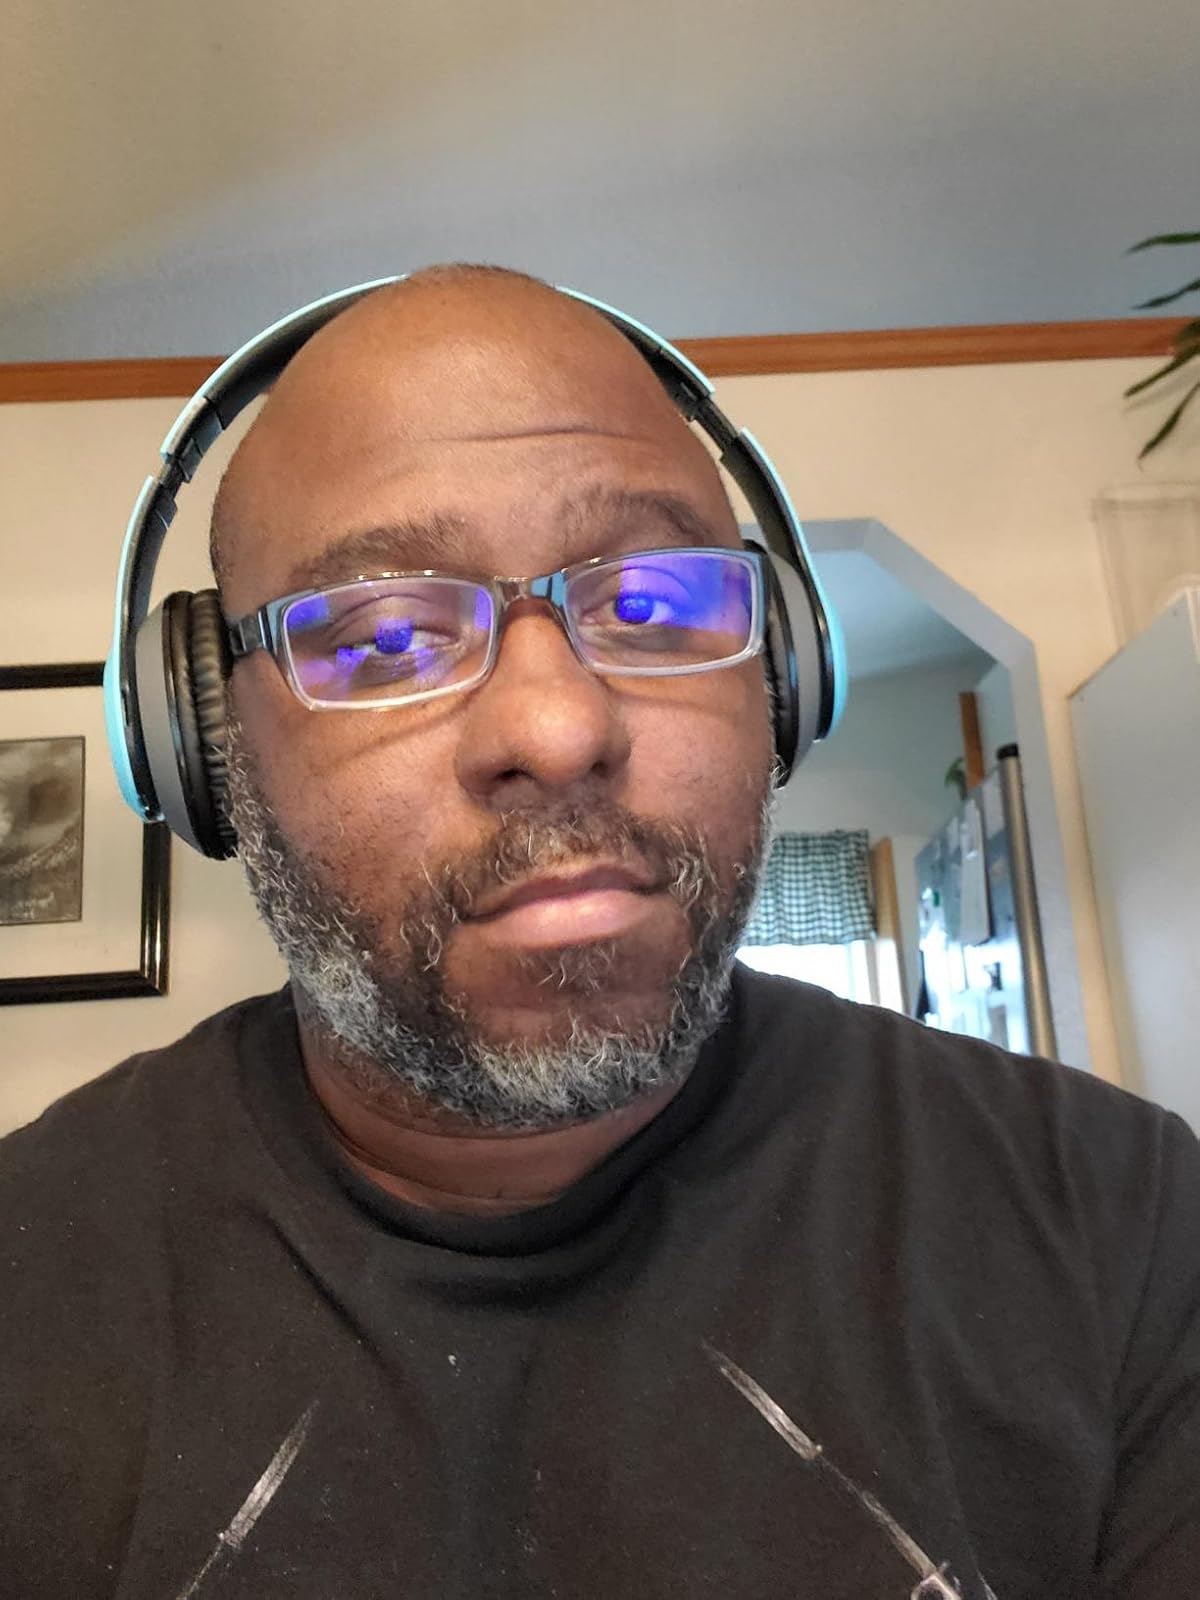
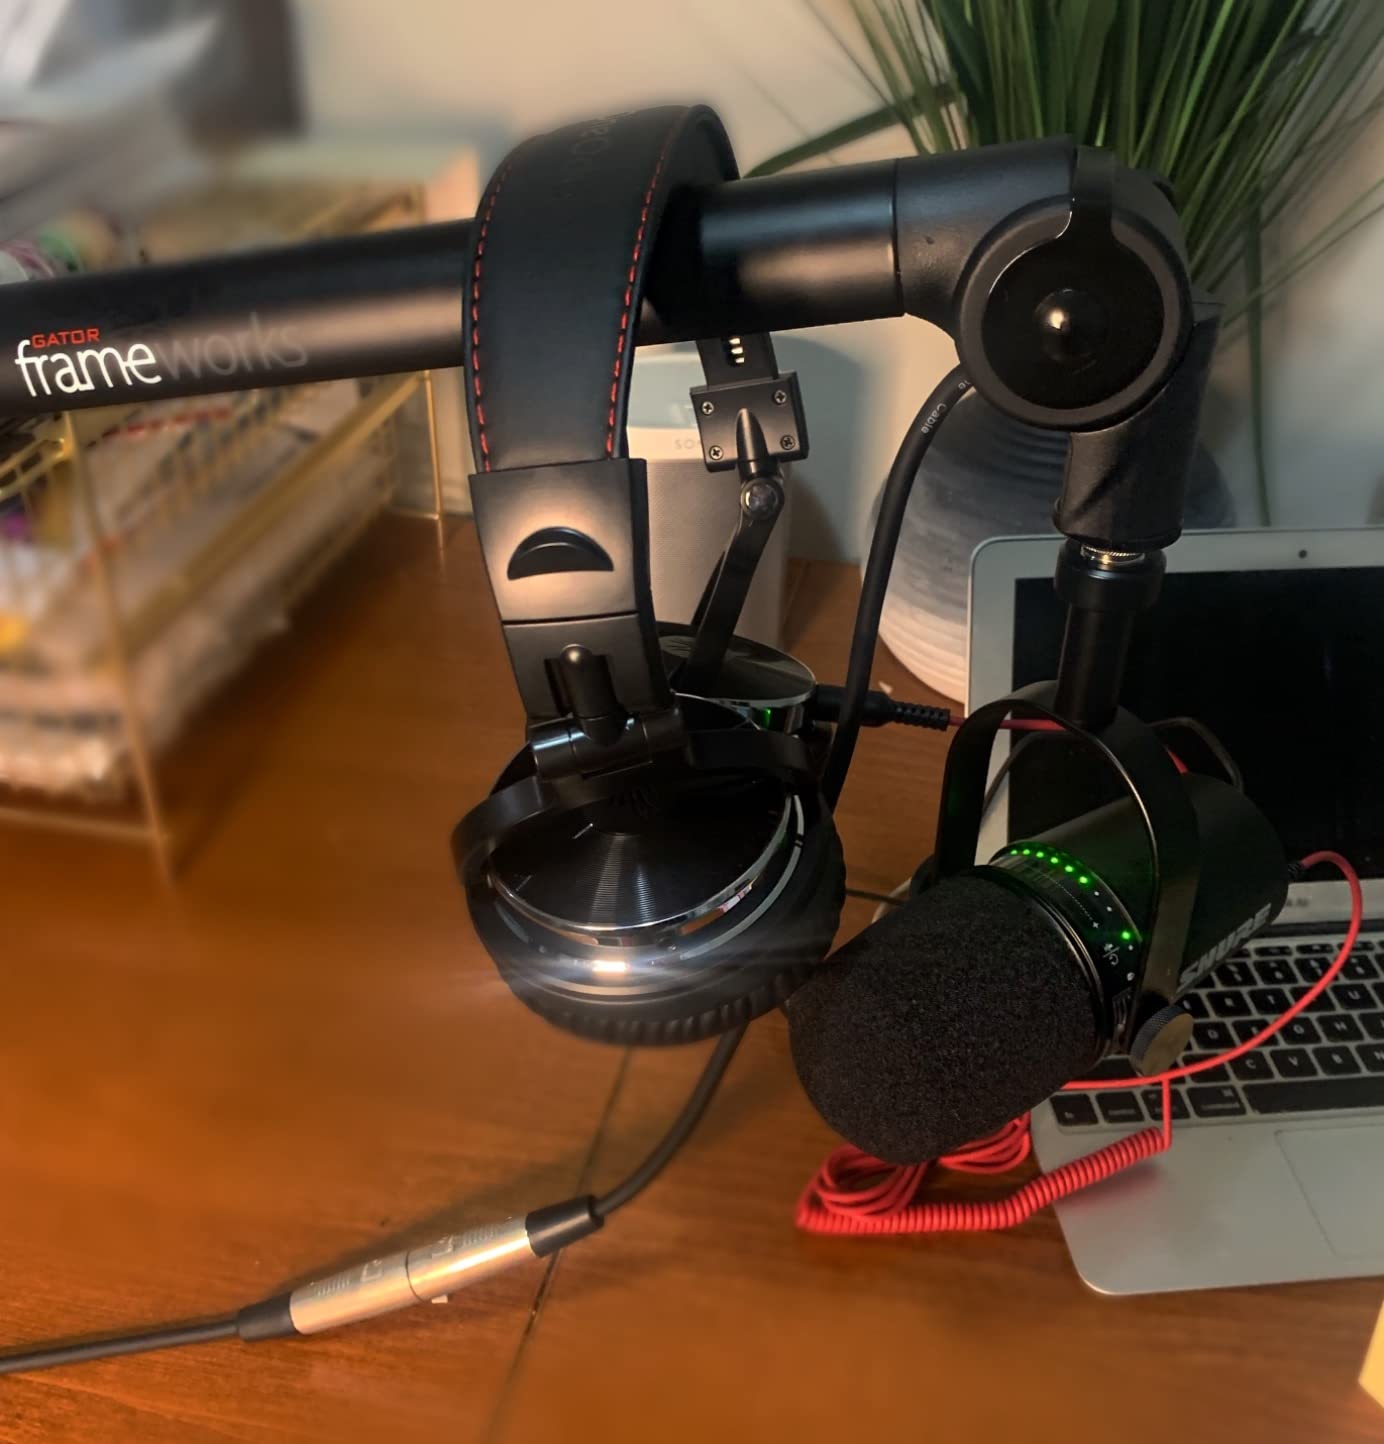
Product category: headphones
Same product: no